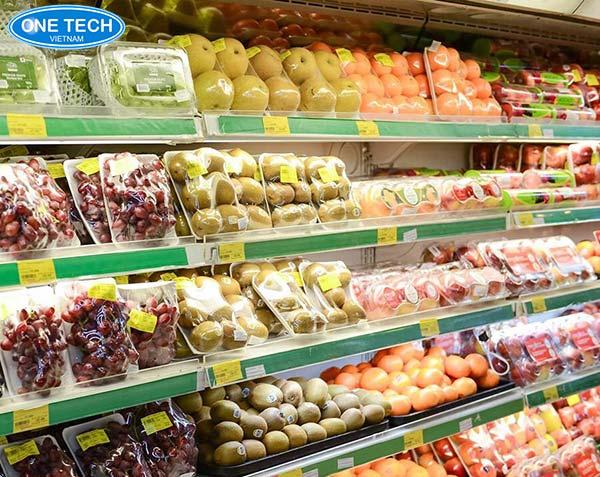
ở trên kệ hàng có sự xuất hiện của nhiều mặt hàng trái cây